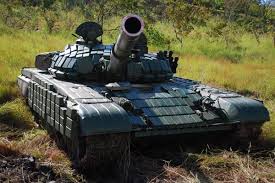
Label: BRDM